Omaha, Nebraska

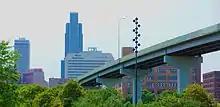
Interstate 480 leaving Omaha

The Omaha Storm Chasers play at Werner Park. They won seven championships (in 1969, 1970, 1978, 1990, 2011, 2013, and 2014).